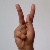
The image shows a hand gesture representing the letter 'K' in Indian Sign Language.